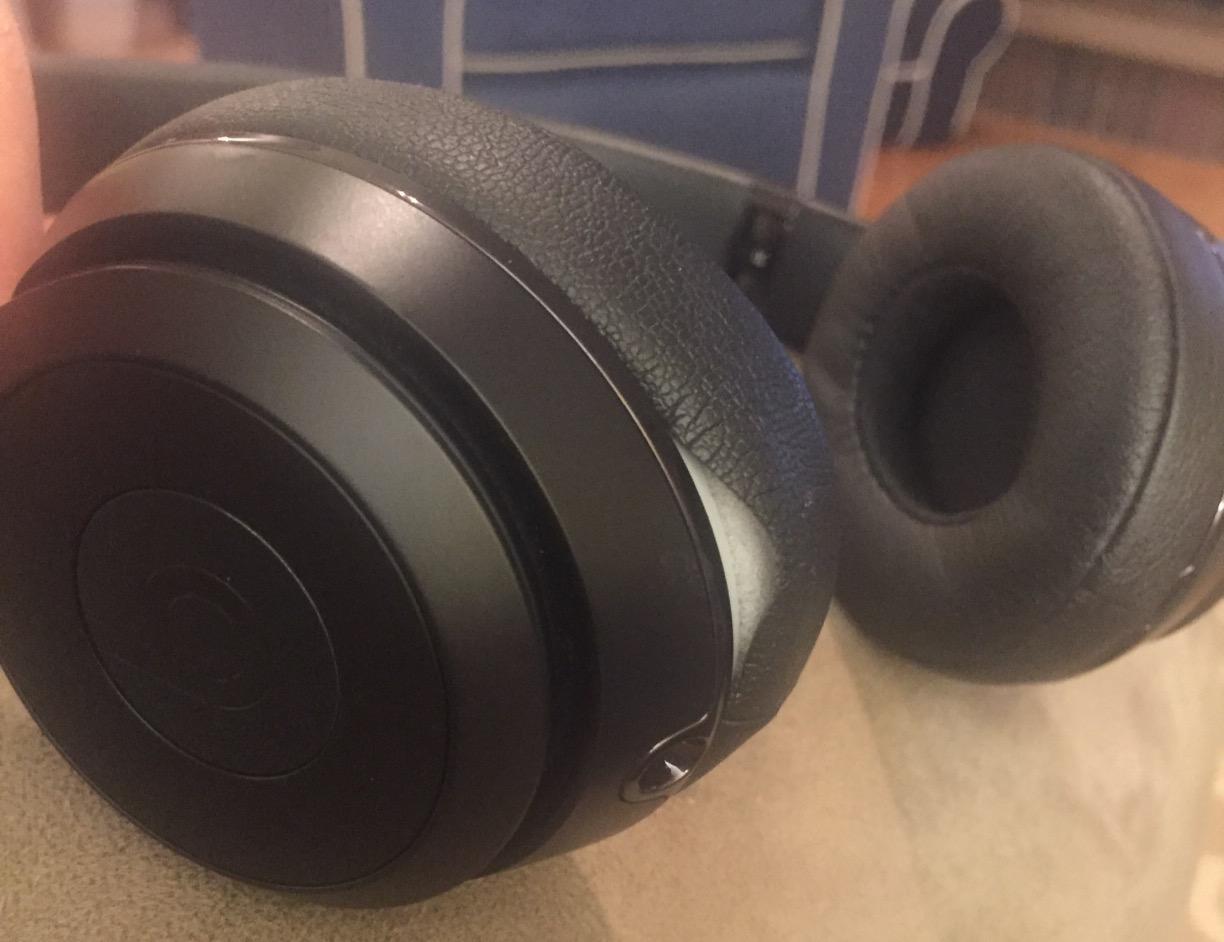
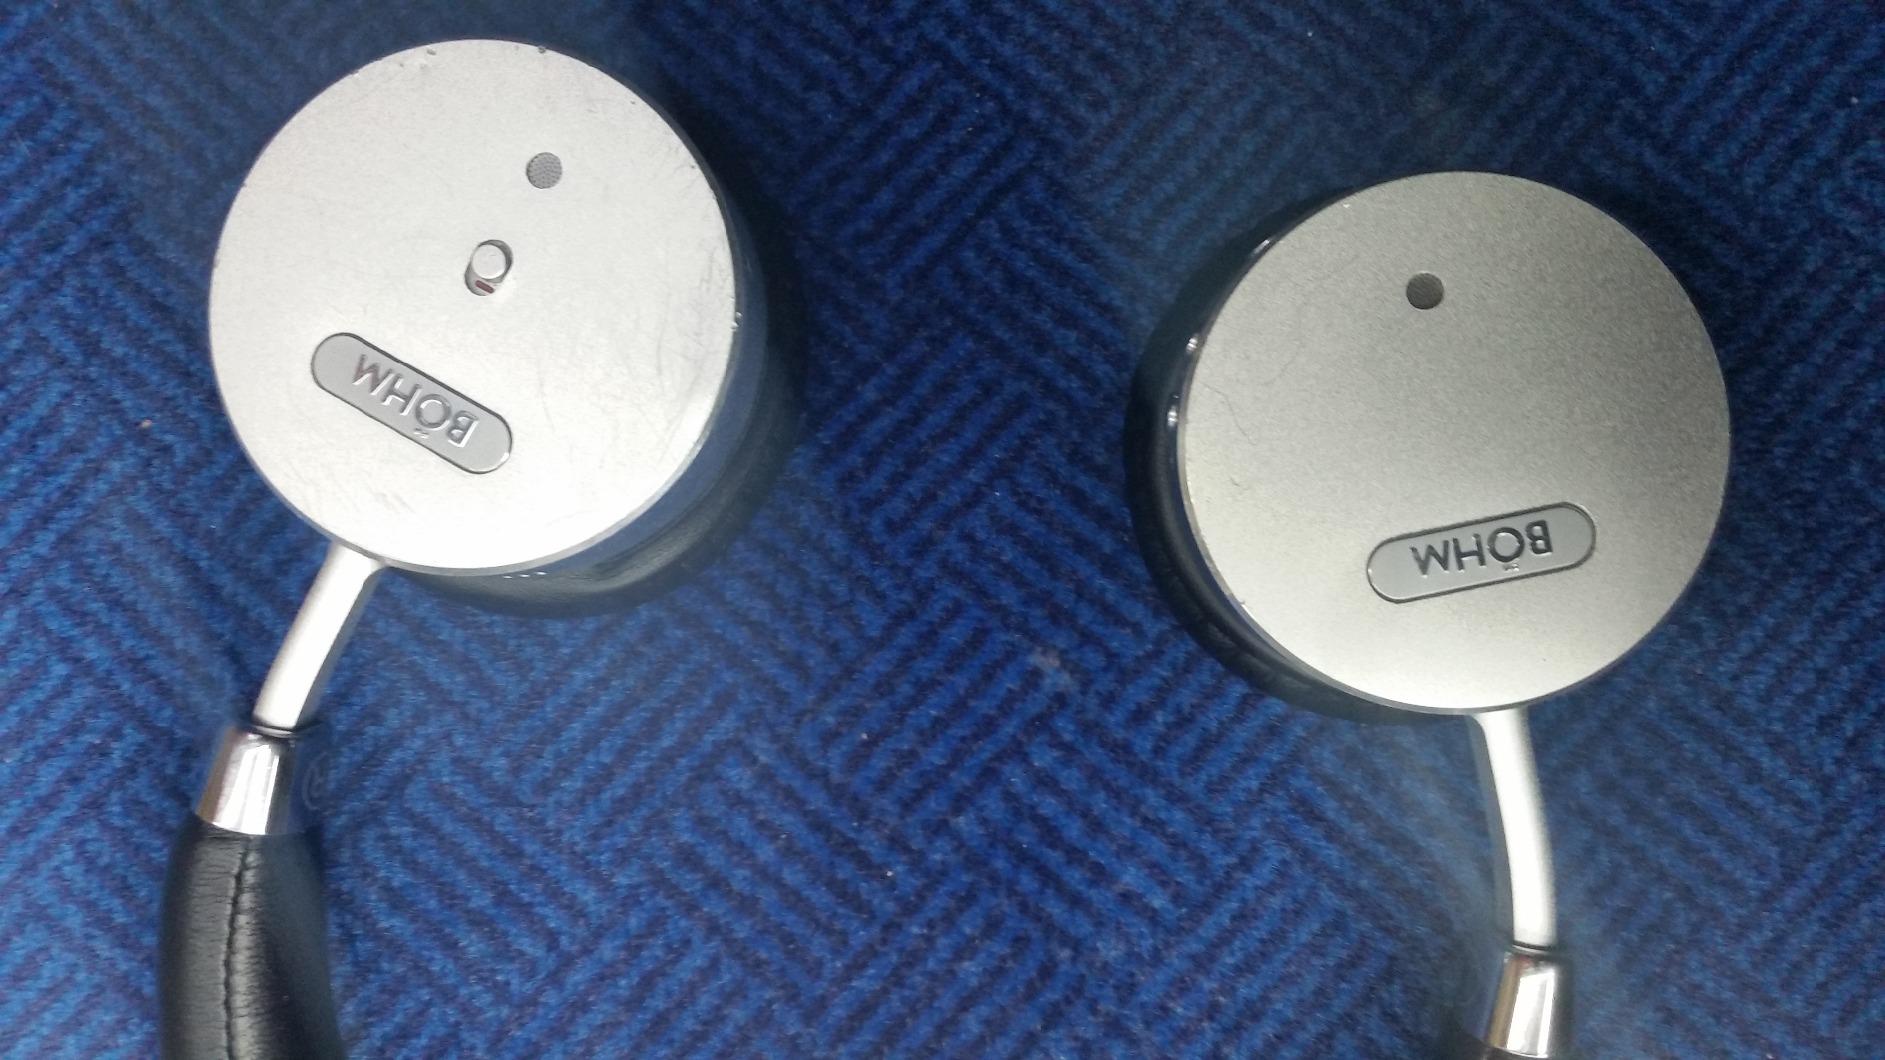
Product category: headphones
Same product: no